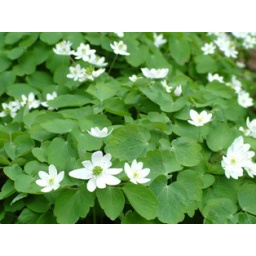
A lower growing plant with stark white blooms. Looks best in a massing. Needs moist, shaded conditions.